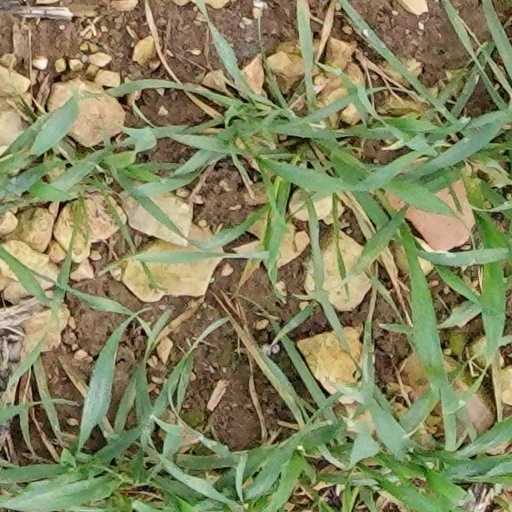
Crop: wheat